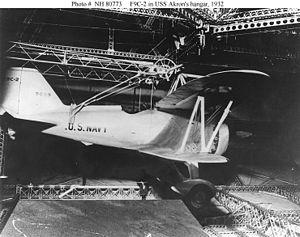
Un aéronef parasite est un composant d'un aéronef composite qui est porté et lancé en vol par un aéronef porteur ou vaisseau mère afin d'aider ou de protéger le porteur. L'engin porteur peut éventuellement être en mesure de récupérer le parasite plus tard pendant le vol.
La Marine américaine a expérimenté de nombreuses utilisations originales des dirigeables. La plus originale d'entre elles fut d'utiliser ces appareils en tant que porte-aéronefs. Cette décision est consécutive à la crise des années 1930. Avec la récession, les budgets affectés aux dirigeables dans les forces armées américaines sont réduits. Il revient finalement à l'US Navy de développer la doctrine d'emploi ainsi que la technologie de ces vaisseaux. Conscients de la vulnérabilité de ces appareils, les marins de l'US Navy abandonnèrent rapidement l'idée de les utiliser à des fins offensives, préférant les destiner à des missions de reconnaissance. C'est dans ce cadre d'emploi que vont être explorées les diverses possibilités d'emport d'avions dans les dirigeables, et les technologies et méthodes à mettre au point pour concevoir et faire fonctionner de tels ensembles. Deux des trois dirigeables porte-avions furent détruits dans des accidents seulement deux ans après leur mise en service.
L’USS Akron (ZRS-4) est un dirigeable rigide rempli à l'hélium, qui appartenait à la Marine des États-Unis. Il s'est écrasé au large de la côte du New Jersey le 4 avril 1933, tuant 73 membres d'équipage et passagers. Pendant son service, ce dirigeable a servi de dirigeable porte-avions, lançant notamment des avions biplaces F9C Sparrowhawk.